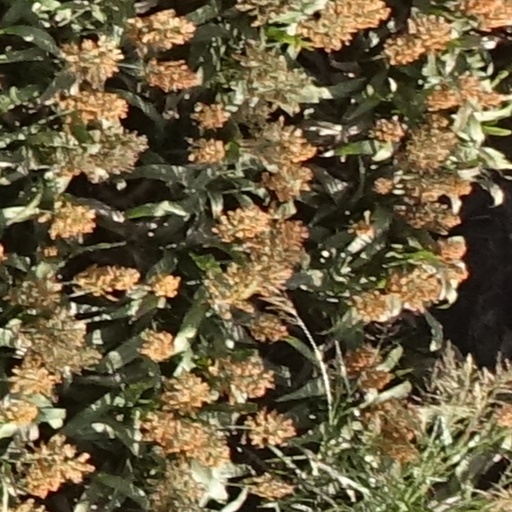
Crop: sorghum